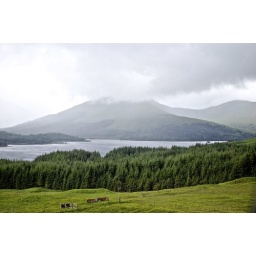
Clouds covering the mountains over the lake and forest in Scotland